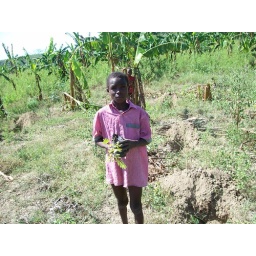
Jule Zinga helping plant trees in his mother, Cherline Duvale's field in Haut-Leveque (Cabaret)